2003 Chevy 500

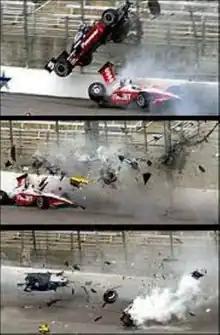
Kenny Bräck's crash into the catchfence.

With 13 laps to go and on lap 187, a horrifying crash occurred. Down the backstretch, Tomas Scheckter was on the inside of Kenny Bräck racing for third place when Scheckter came up and made contact with Bräck. Bräck's car ramped on top of Scheckter's car, became airborne, and hit the catch fence with such force, it ripped everything out of the car except the cockpit disintegrating his car. Fortunately, no other cars were involved and Scheckter was alright, but Bräck was feared to be unconscious. Bräck was attended to by many track personnel trying to get him out of the car as the red flag flew out for the crash. Bräck was conscious and talking to everyone as he was lifted to Parkland Hospital in Dallas. Bräck had suffered multiple fractures, breaking his sternum, femur, shattering a vertebra in his spine and crushing his ankles. Thankfully, Bräck survived. With just 6 laps remaining in the race, officials decided to call the race and Gil de Ferran was the race winner. Scott Dixon and Dan Wheldon rounded out the podium and Dixon won the Series championship by 18 points over Ferran.